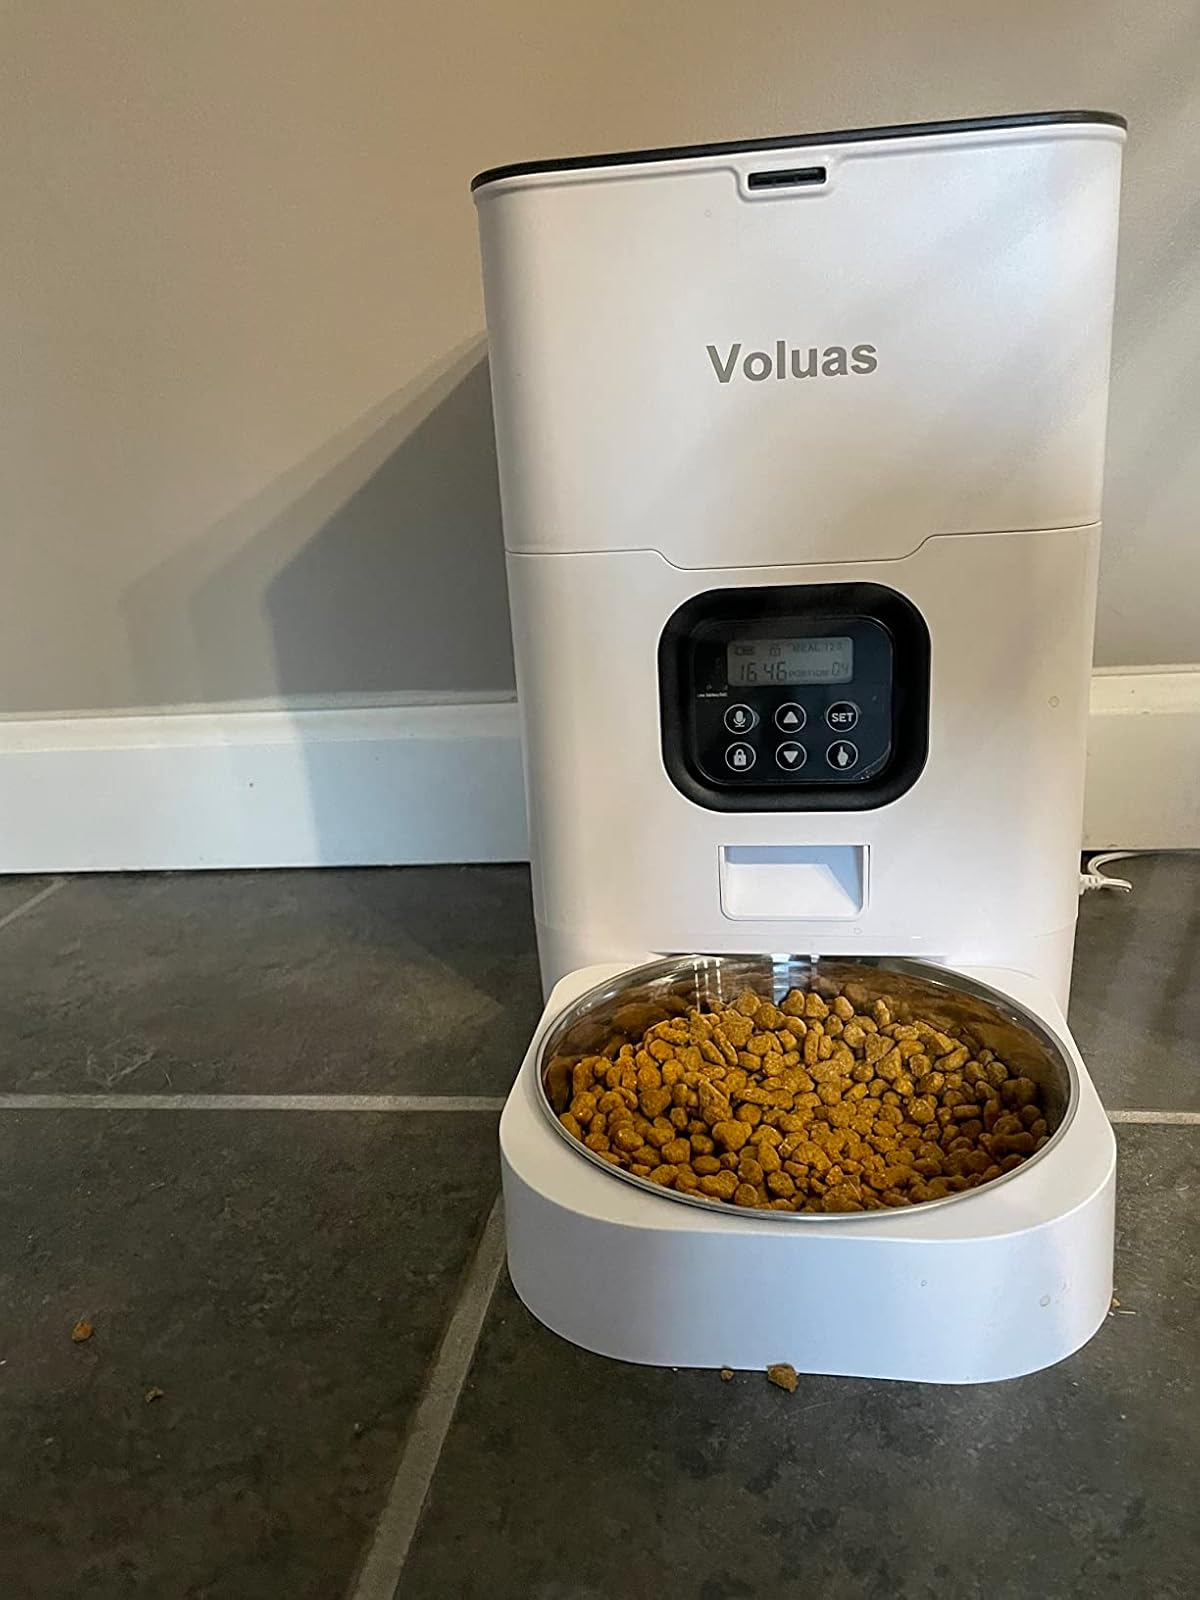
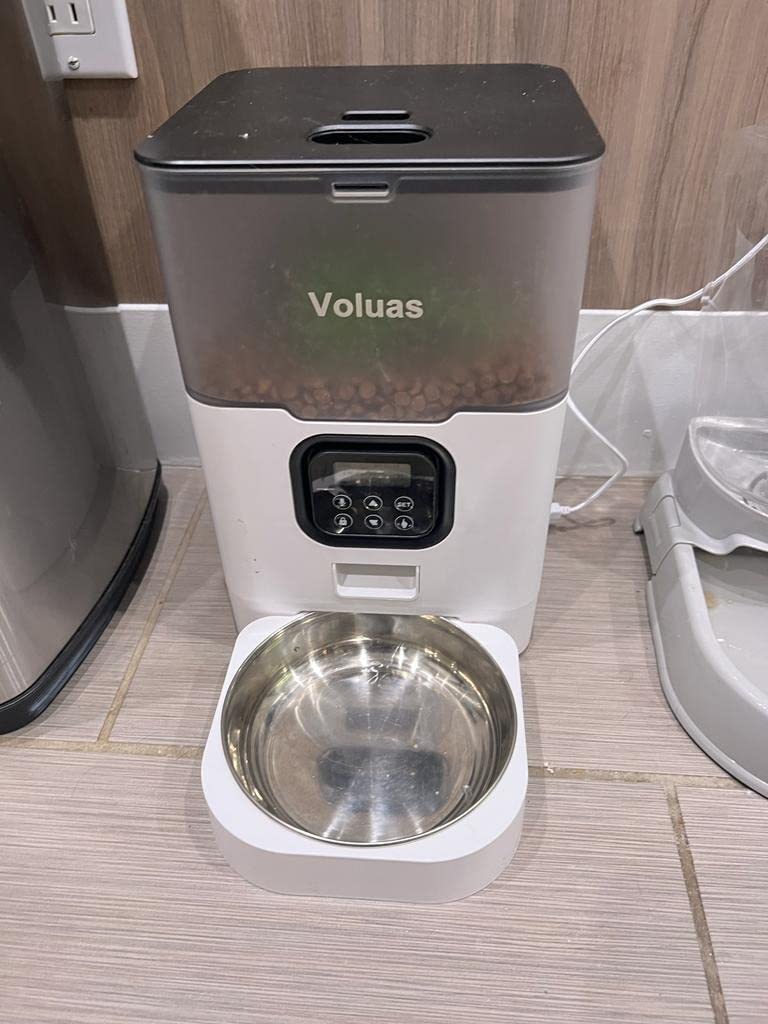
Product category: items_feeder
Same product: no